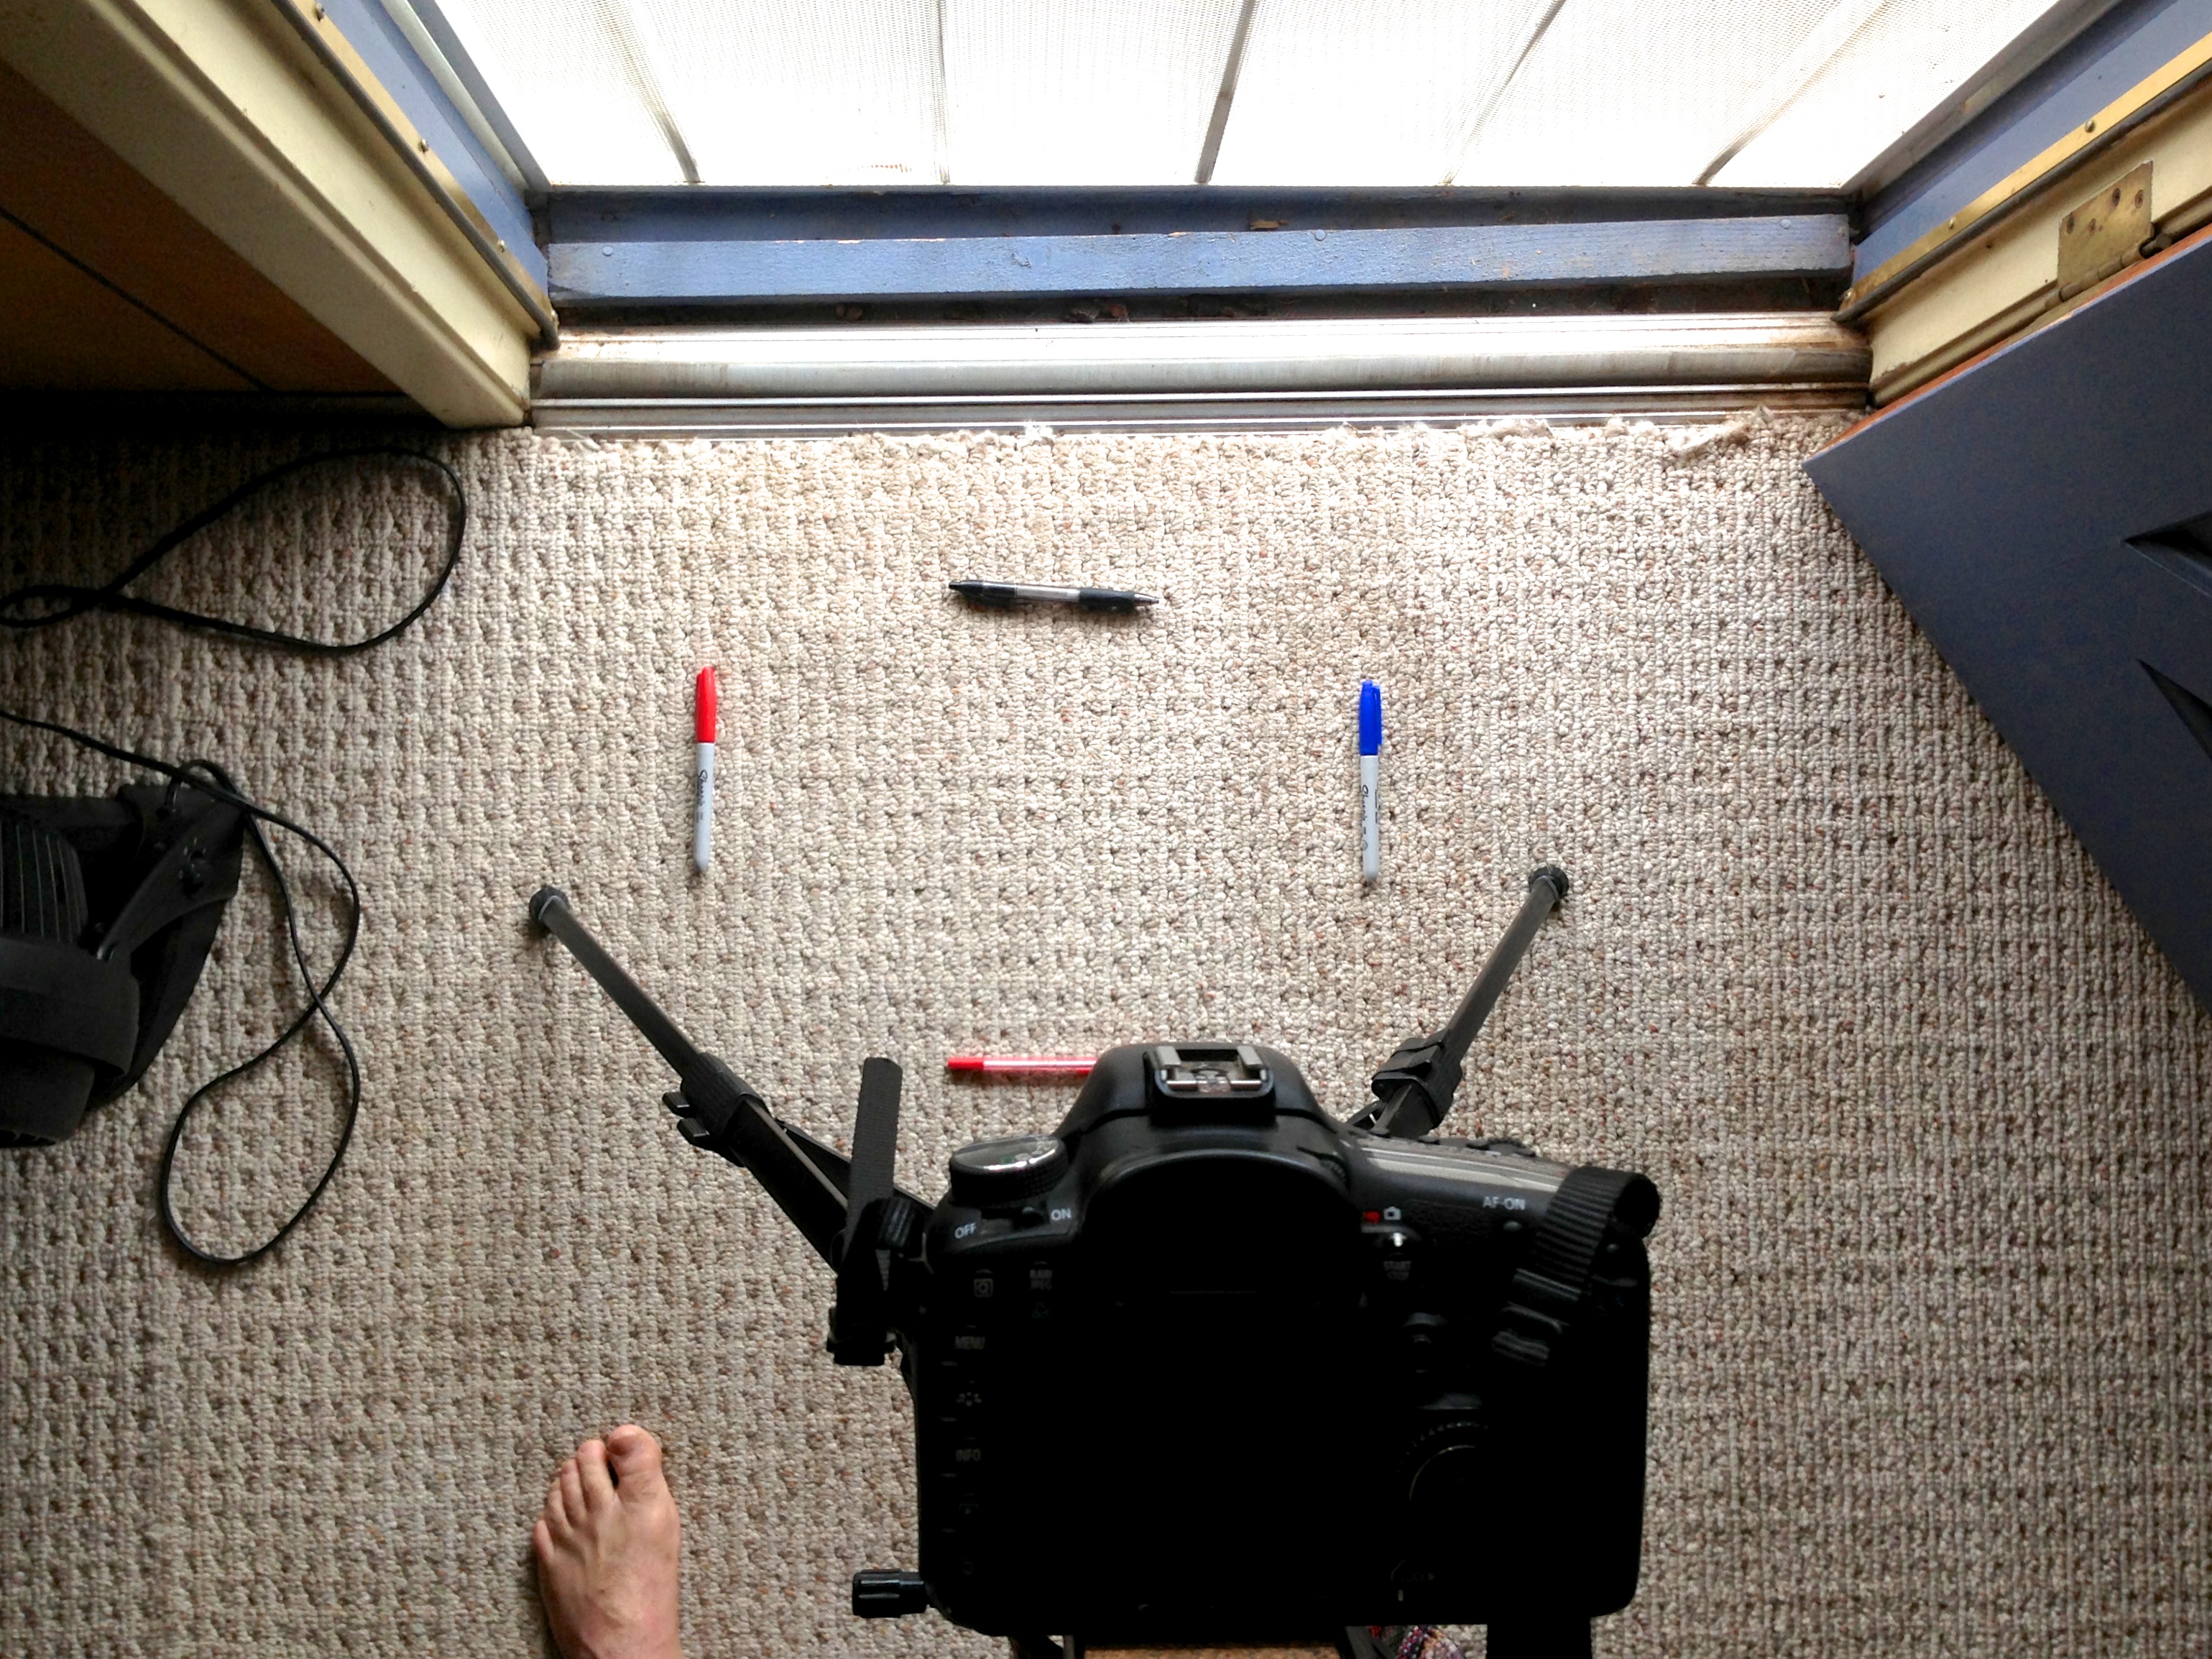
vehicle